György Ligeti

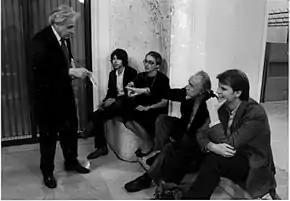
From left to right: György Ligeti, Lukas Ligeti, Vera Ligeti, Conlon Nancarrow, and Michael Daugherty at the ISCM World Music Days in Graz, Austria, 1982

Ligeti's health deteriorated after the turn of the millennium; he died in Vienna on 12 June 2006, at the age of 83. Although it was known that he had been ill for several years and had used a wheelchair for the last three years of his life, his family declined to release details of the cause of his death.